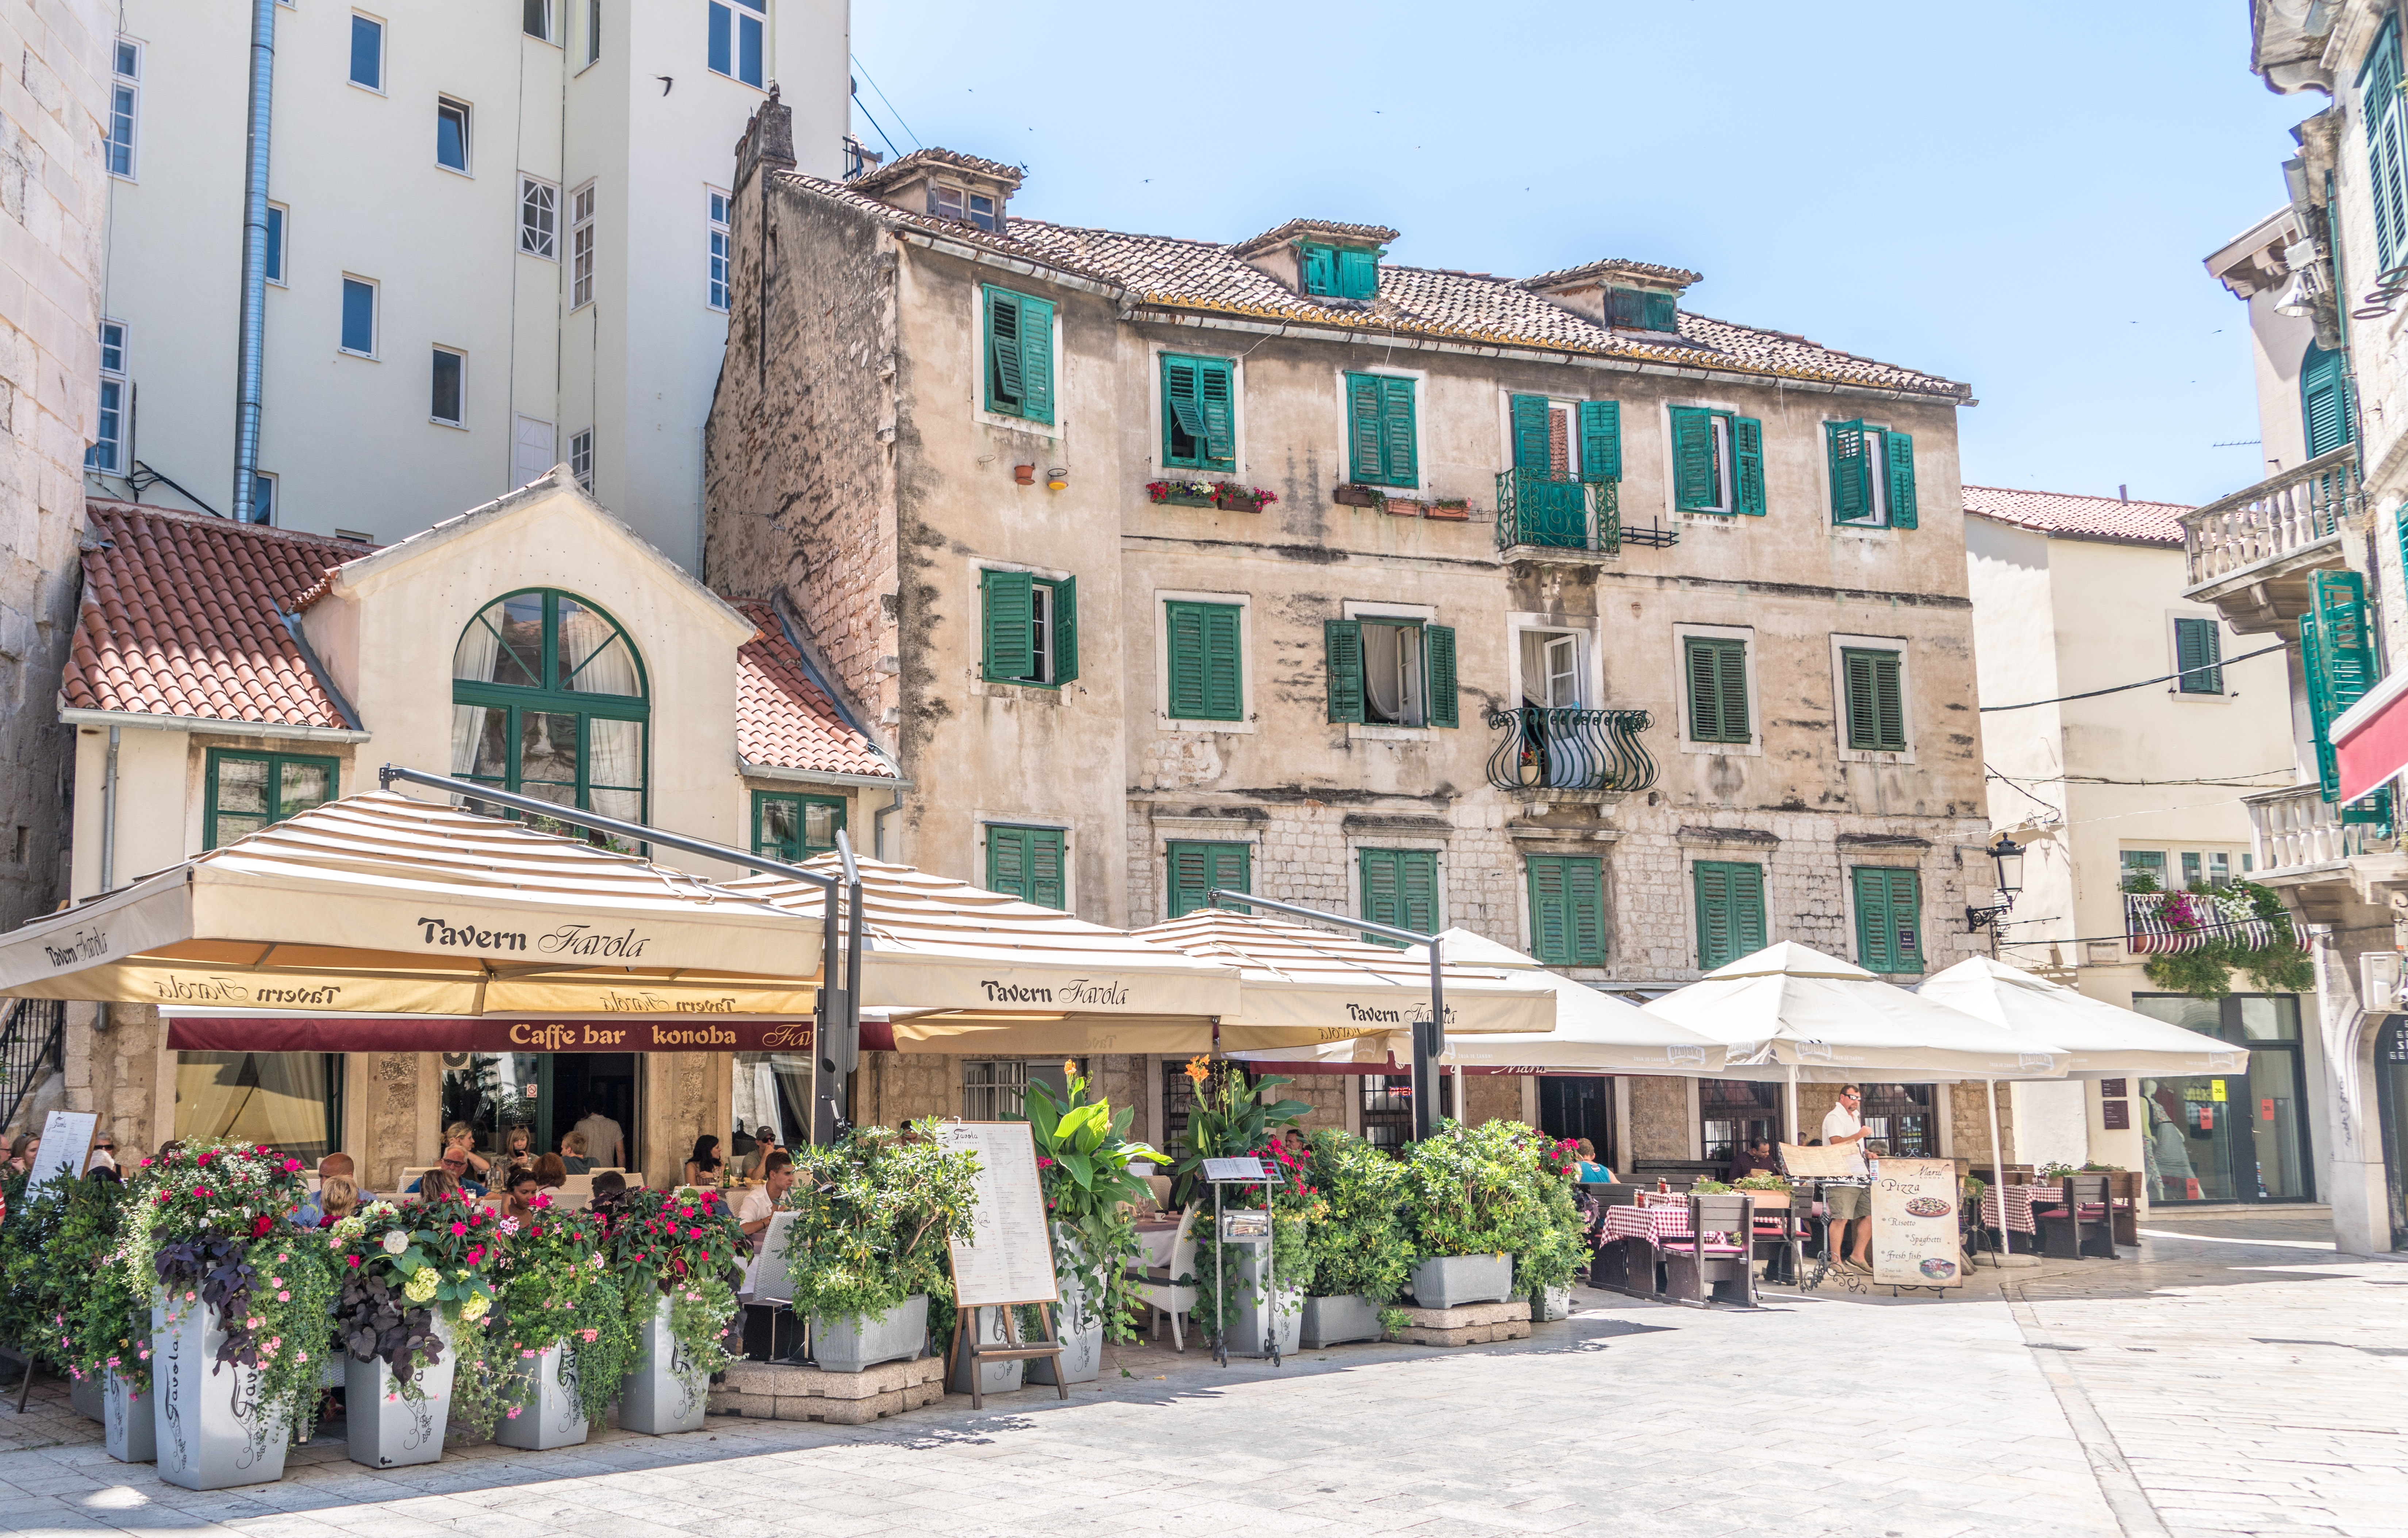
architecture, town, building, restaurant, old, city, downtown, summer, vacation, travel, europe, plaza, facade, property, attraction, historic, tourism, outdoors, croatia, town square, famous, estate, destination, split, condominium, neighbourhood, residential area